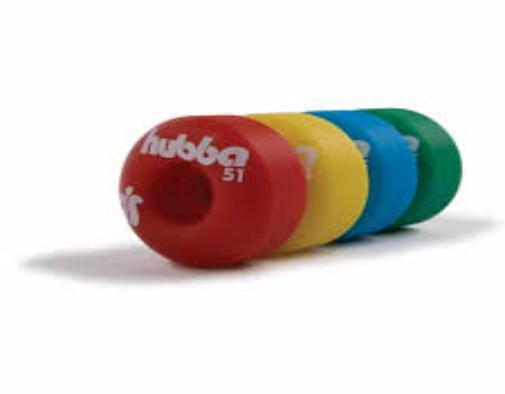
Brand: hubba wheels
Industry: Clothes